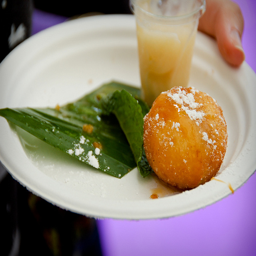
A person holding a plate of food in their hand.
a plate with  some meat, seaweed and a cup with some food in it
On this plate there is a cup of fruit, a donut hole, and some dark green lettuce.
A sweet snack on a paper plate with a juice.
Sweets served at a casual party include powdered donuts